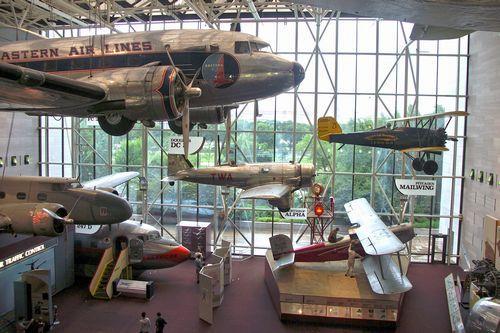
những mô hình máy bay thì ở các độ cao khác nhau